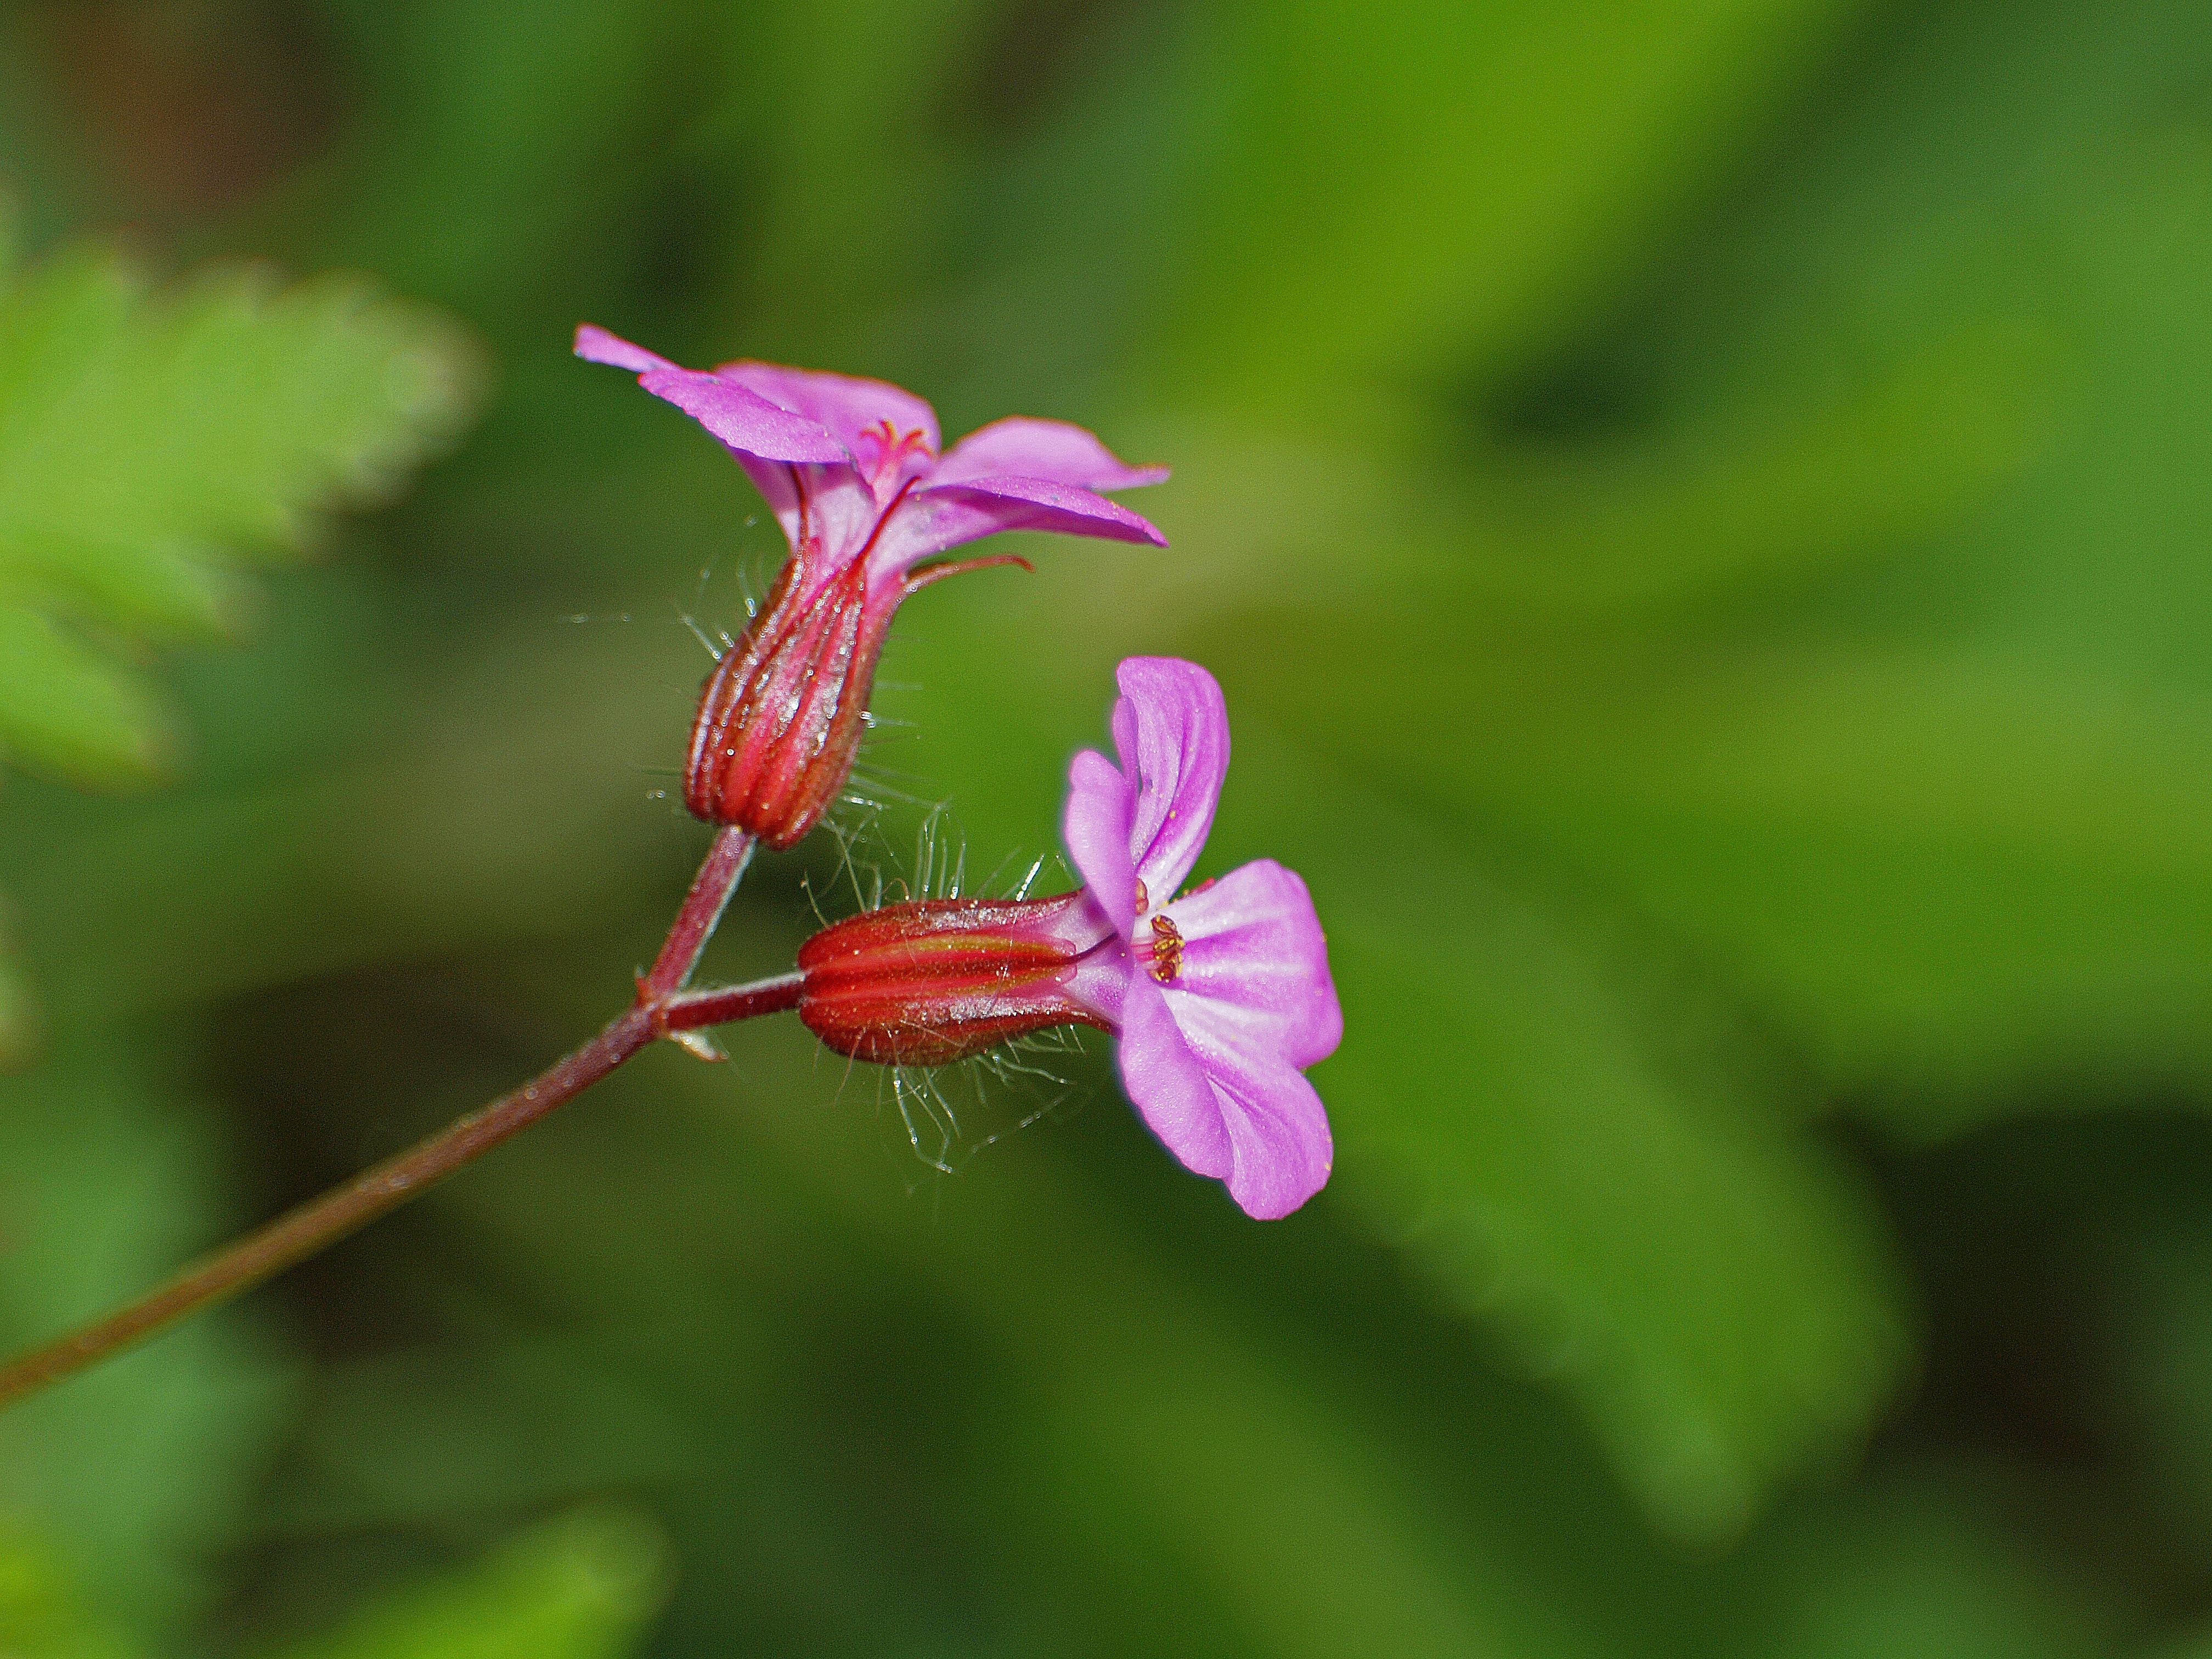
nature, blossom, plant, leaf, flower, petal, green, macro, botany, flora, wildflower, flowers, close up, shrub, flores, ggl1, xovesphoto, gphoto, macro photography, flowering plant, plant stem, land plant